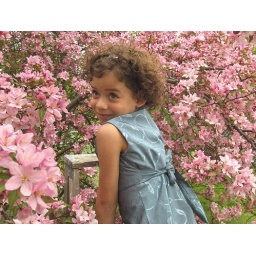
I made the dress and the girl in it!